Mass spectrometry

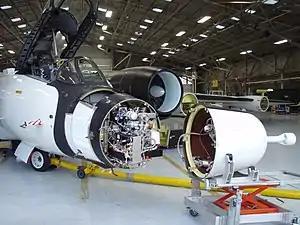
NOAA Particle Analysis by Laser Mass Spectrometry aerosol mass spectrometer aboard a NASA WB-57 high-altitude research aircraft

Mass spectrometry has both qualitative and quantitative uses. These include identifying unknown compounds, determining the isotopic composition of elements in a molecule, and determining the structure of a compound by observing its fragmentation. Other uses include quantifying the amount of a compound in a sample or studying the fundamentals of gas phase ion chemistry (the chemistry of ions and neutrals in a vacuum). MS is now commonly used in analytical laboratories that study physical, chemical, or biological properties of a great variety of compounds. Quantification can be relative (analyzed relative to a reference sample) or absolute (analyzed using a standard curve method).